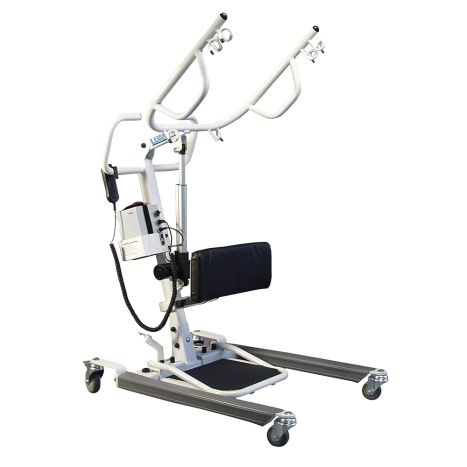
Lumex LIFT SIT TO STAND 400 LB by Graham LF2020
Sit-to-Stand lifts are designed for patients who have difficulty standing up on their own from a seated position. Patients must be able to actively participate in the lifting process and be able to partially support their weight. Heavy gauge steel construction with white powder-coated finish and rubber-coated low base legs protect furniture and walls Spreader bar provides various hand-hold locations for the patient and accommodates various sling slyles Large, easy to grip handles for easy maneuverability Intuitive foot pedal leg opening mechanism frees up hands Adjustable knee pad unit Quick-release removable foot platform for gait training
Brand: Graham
Category: Business & Industrial > Medical > Medical Equipment > Patient Lifts > Stand-Up Patient Lifts